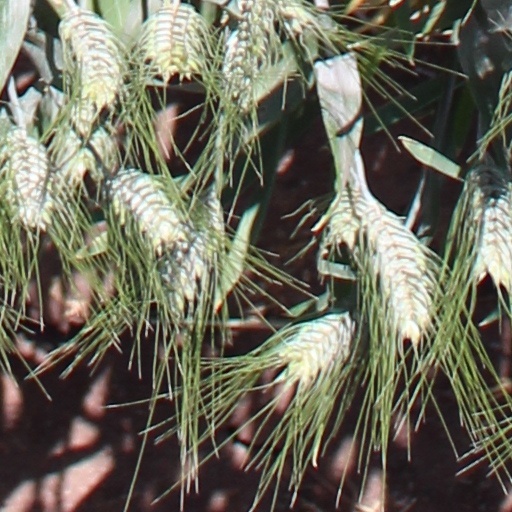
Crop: wheat